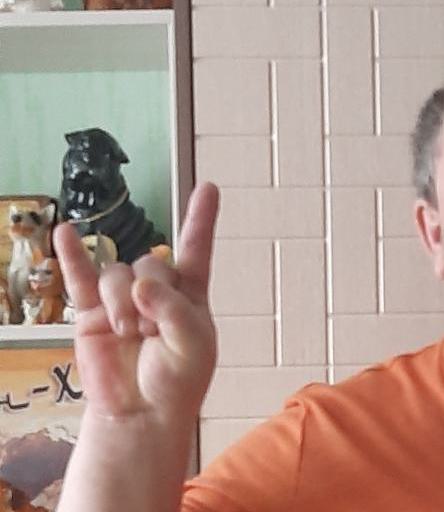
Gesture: rock